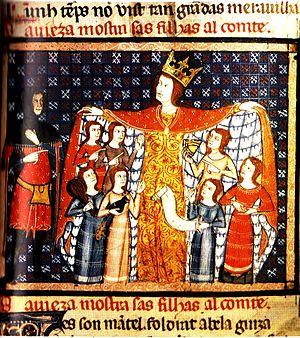
pages de l'Elucidari, siecle XIV, Bibliothe Sainte Genevieve, Paris
L'histoire de la littérature béarnaise et gasconne fait partie de celle de la littérature occitane, mais s'en distingue du fait des spécificités historiques, linguistiques et politiques du Béarn et des divers pays gascons.